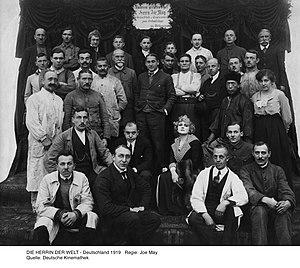
Joe May est un réalisateur et un producteur autrichien de films, considéré comme l’un des pionniers du cinéma allemand.
Die Herrin der Welt est un film allemand réalisé par Joe May, Josef Klein, Uwe Jens Krafft et Karl Gerhardt, sorti en 1919.